East Breifne

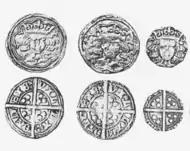
"O'Reilly's money"

Uniquely amongst the Irish kingdoms, where money was uncommonly used and bartering was the primary means of trade, the O'Reilly developed their own currency and minted their own coinage. This currency has been historically called "O'Reilly's money", or "Reillys", referring to the coins themselves. East Breifne was long considered the only Gaelic kingdom with its own currency and a developed centralized economy; however, it is today known that the economy of Tyrconnell was equally (if not more) elaborate. Nonetheless, the currency of the O'Reillys remains unmatched in Ireland in terms of circulation and existing examples.